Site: brandenburg
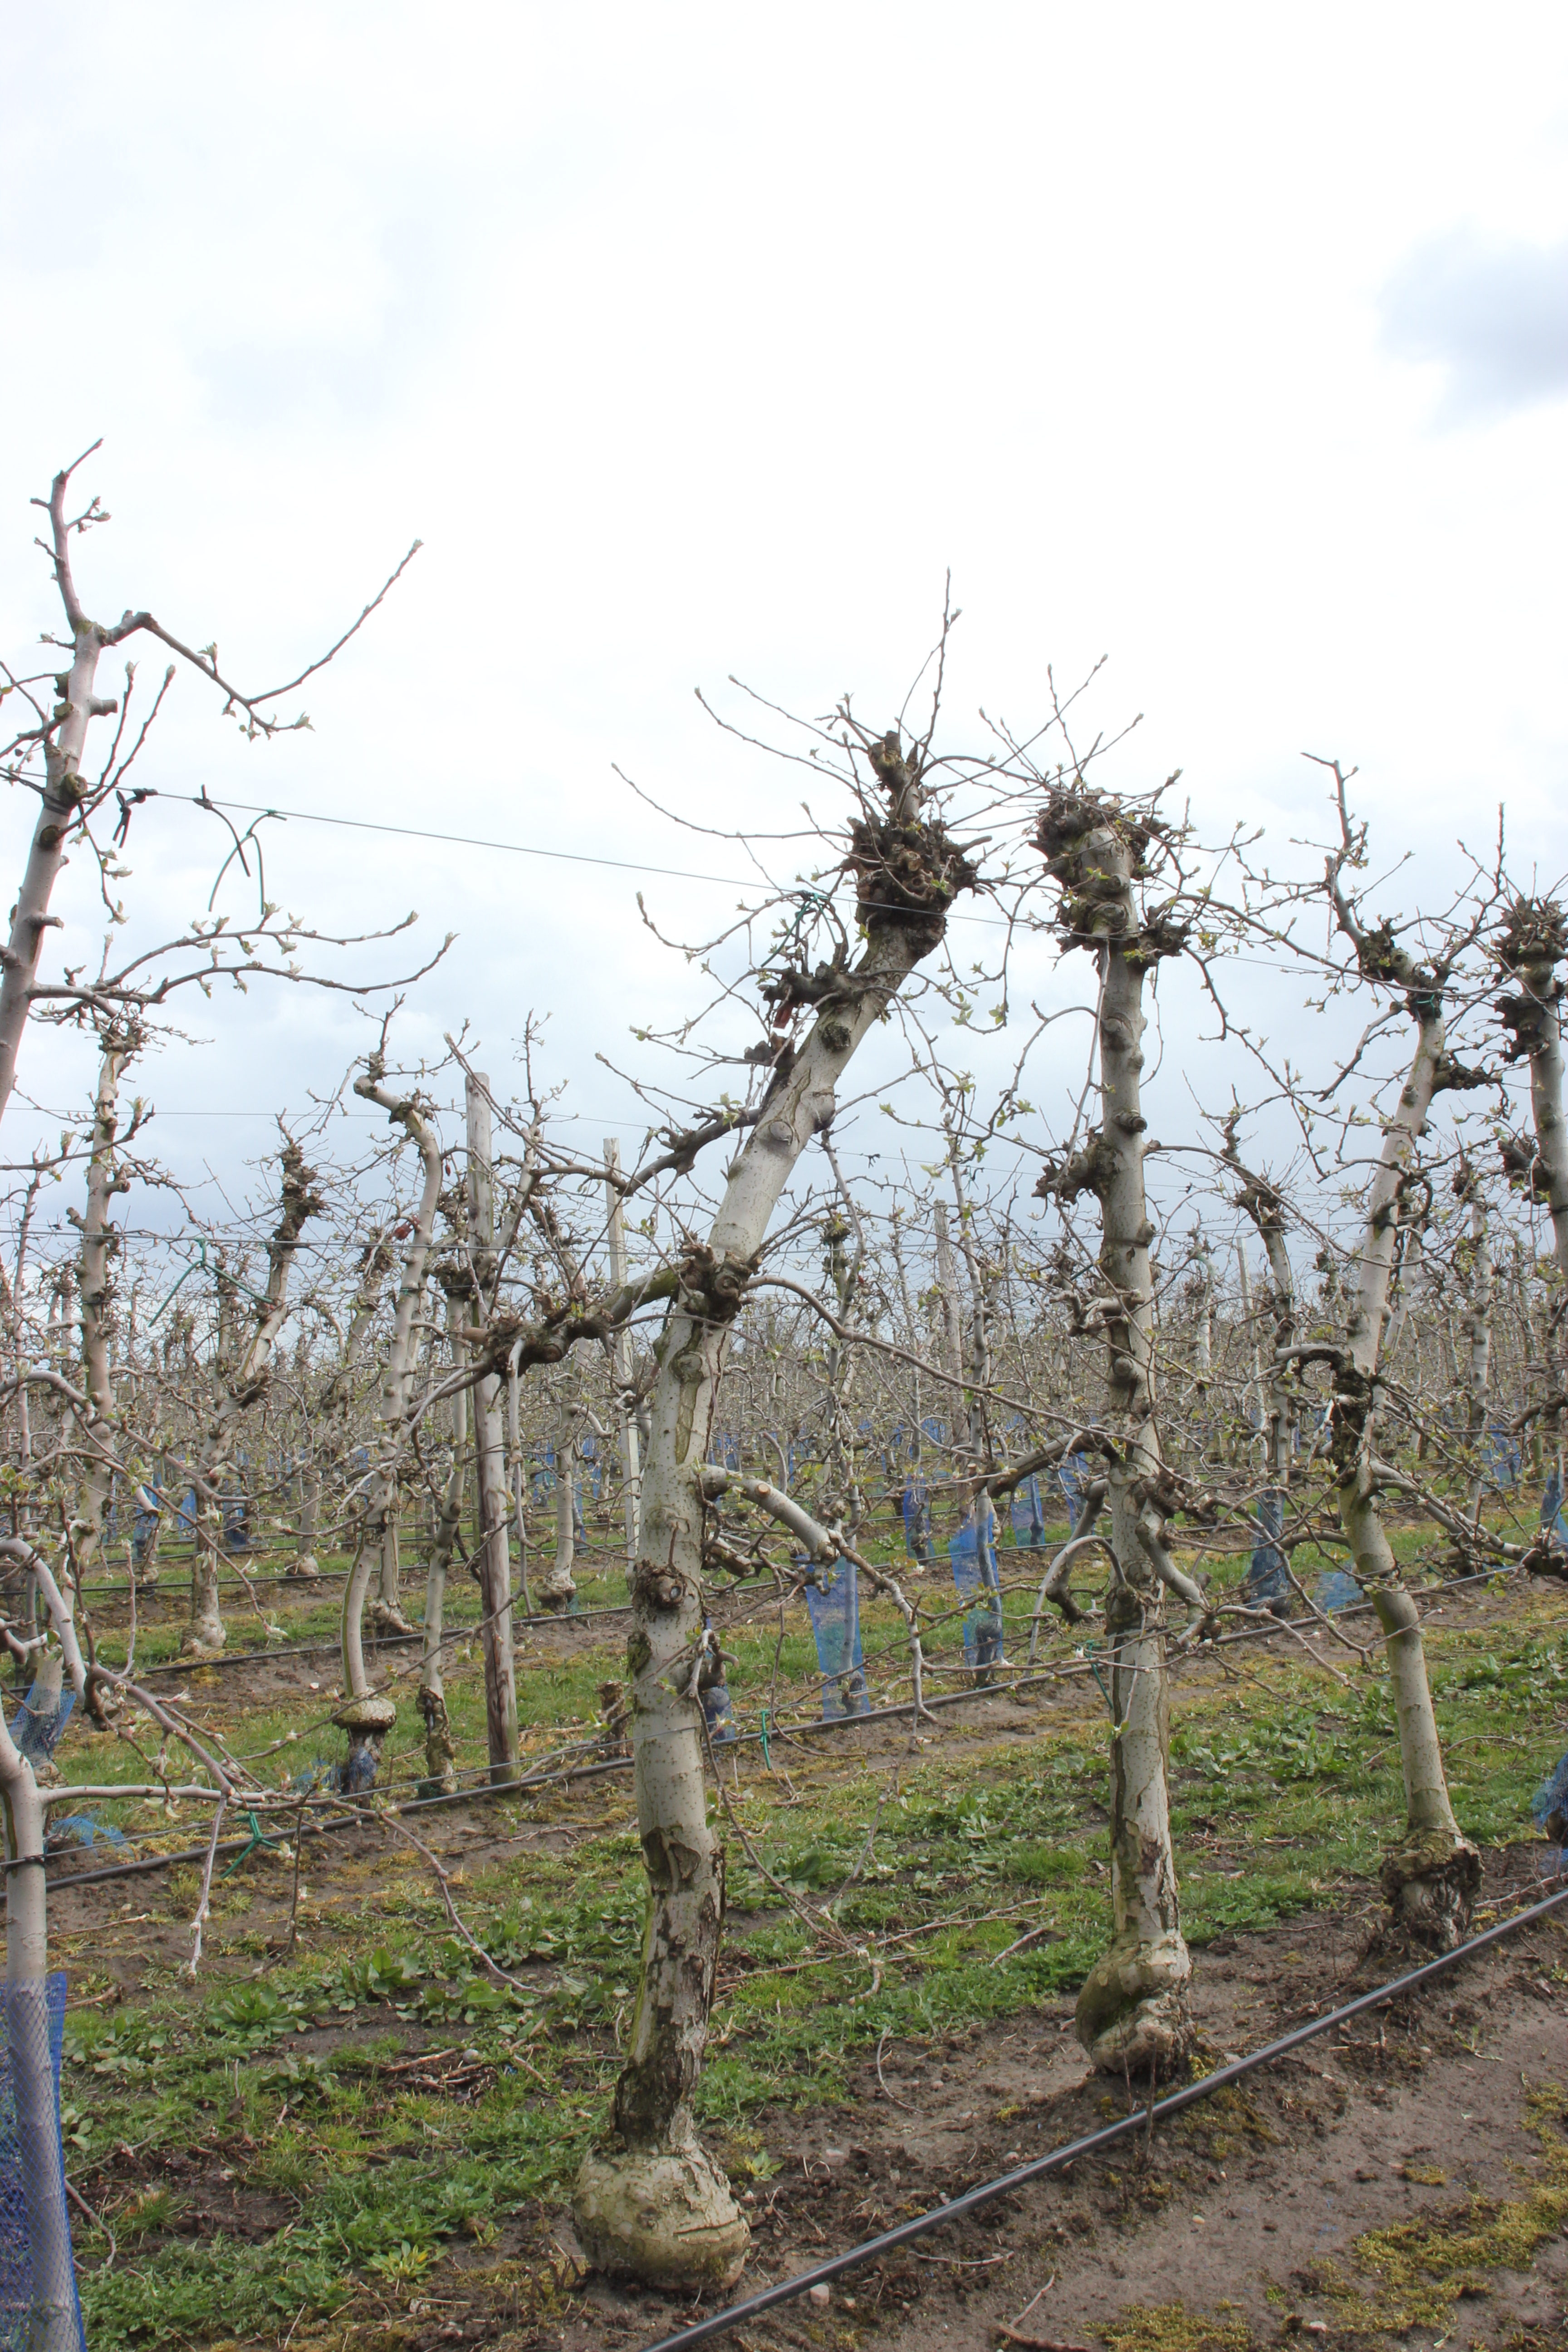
Growth stage (BBCH 55): Inflorescence emergence